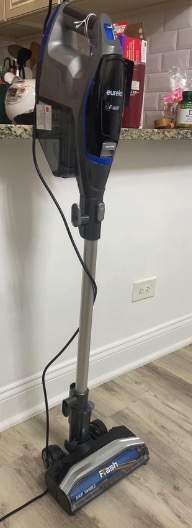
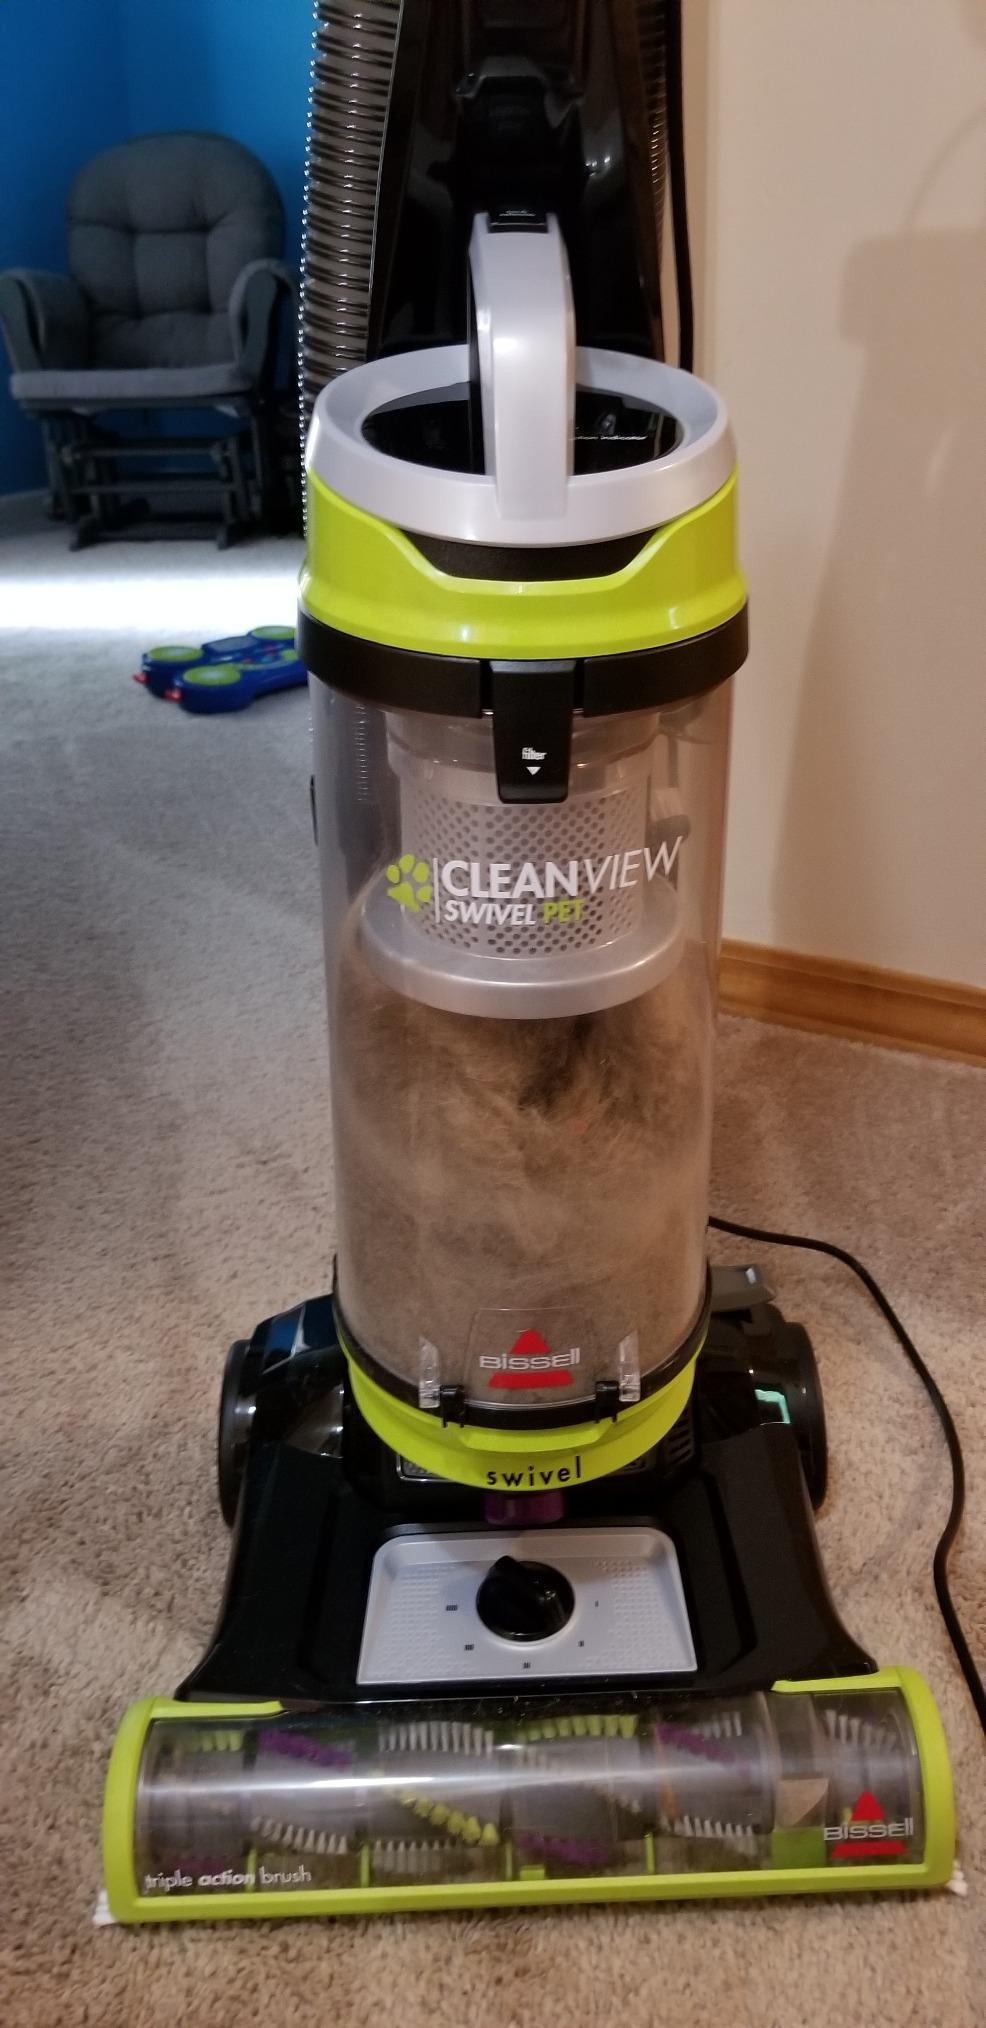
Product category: items_vacuum
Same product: no